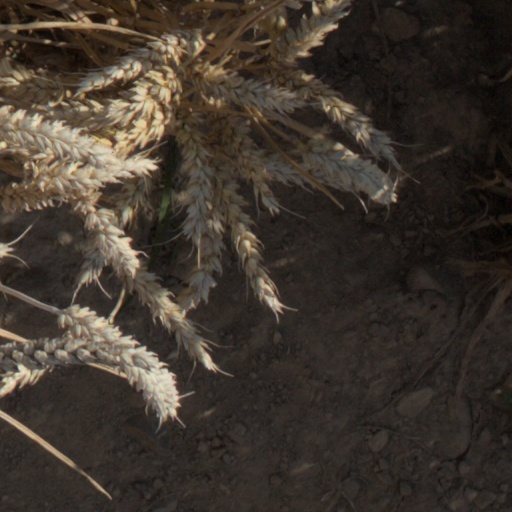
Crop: wheat